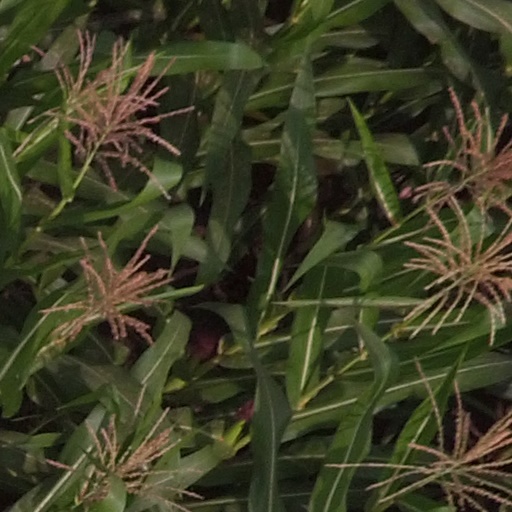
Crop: maize; corn